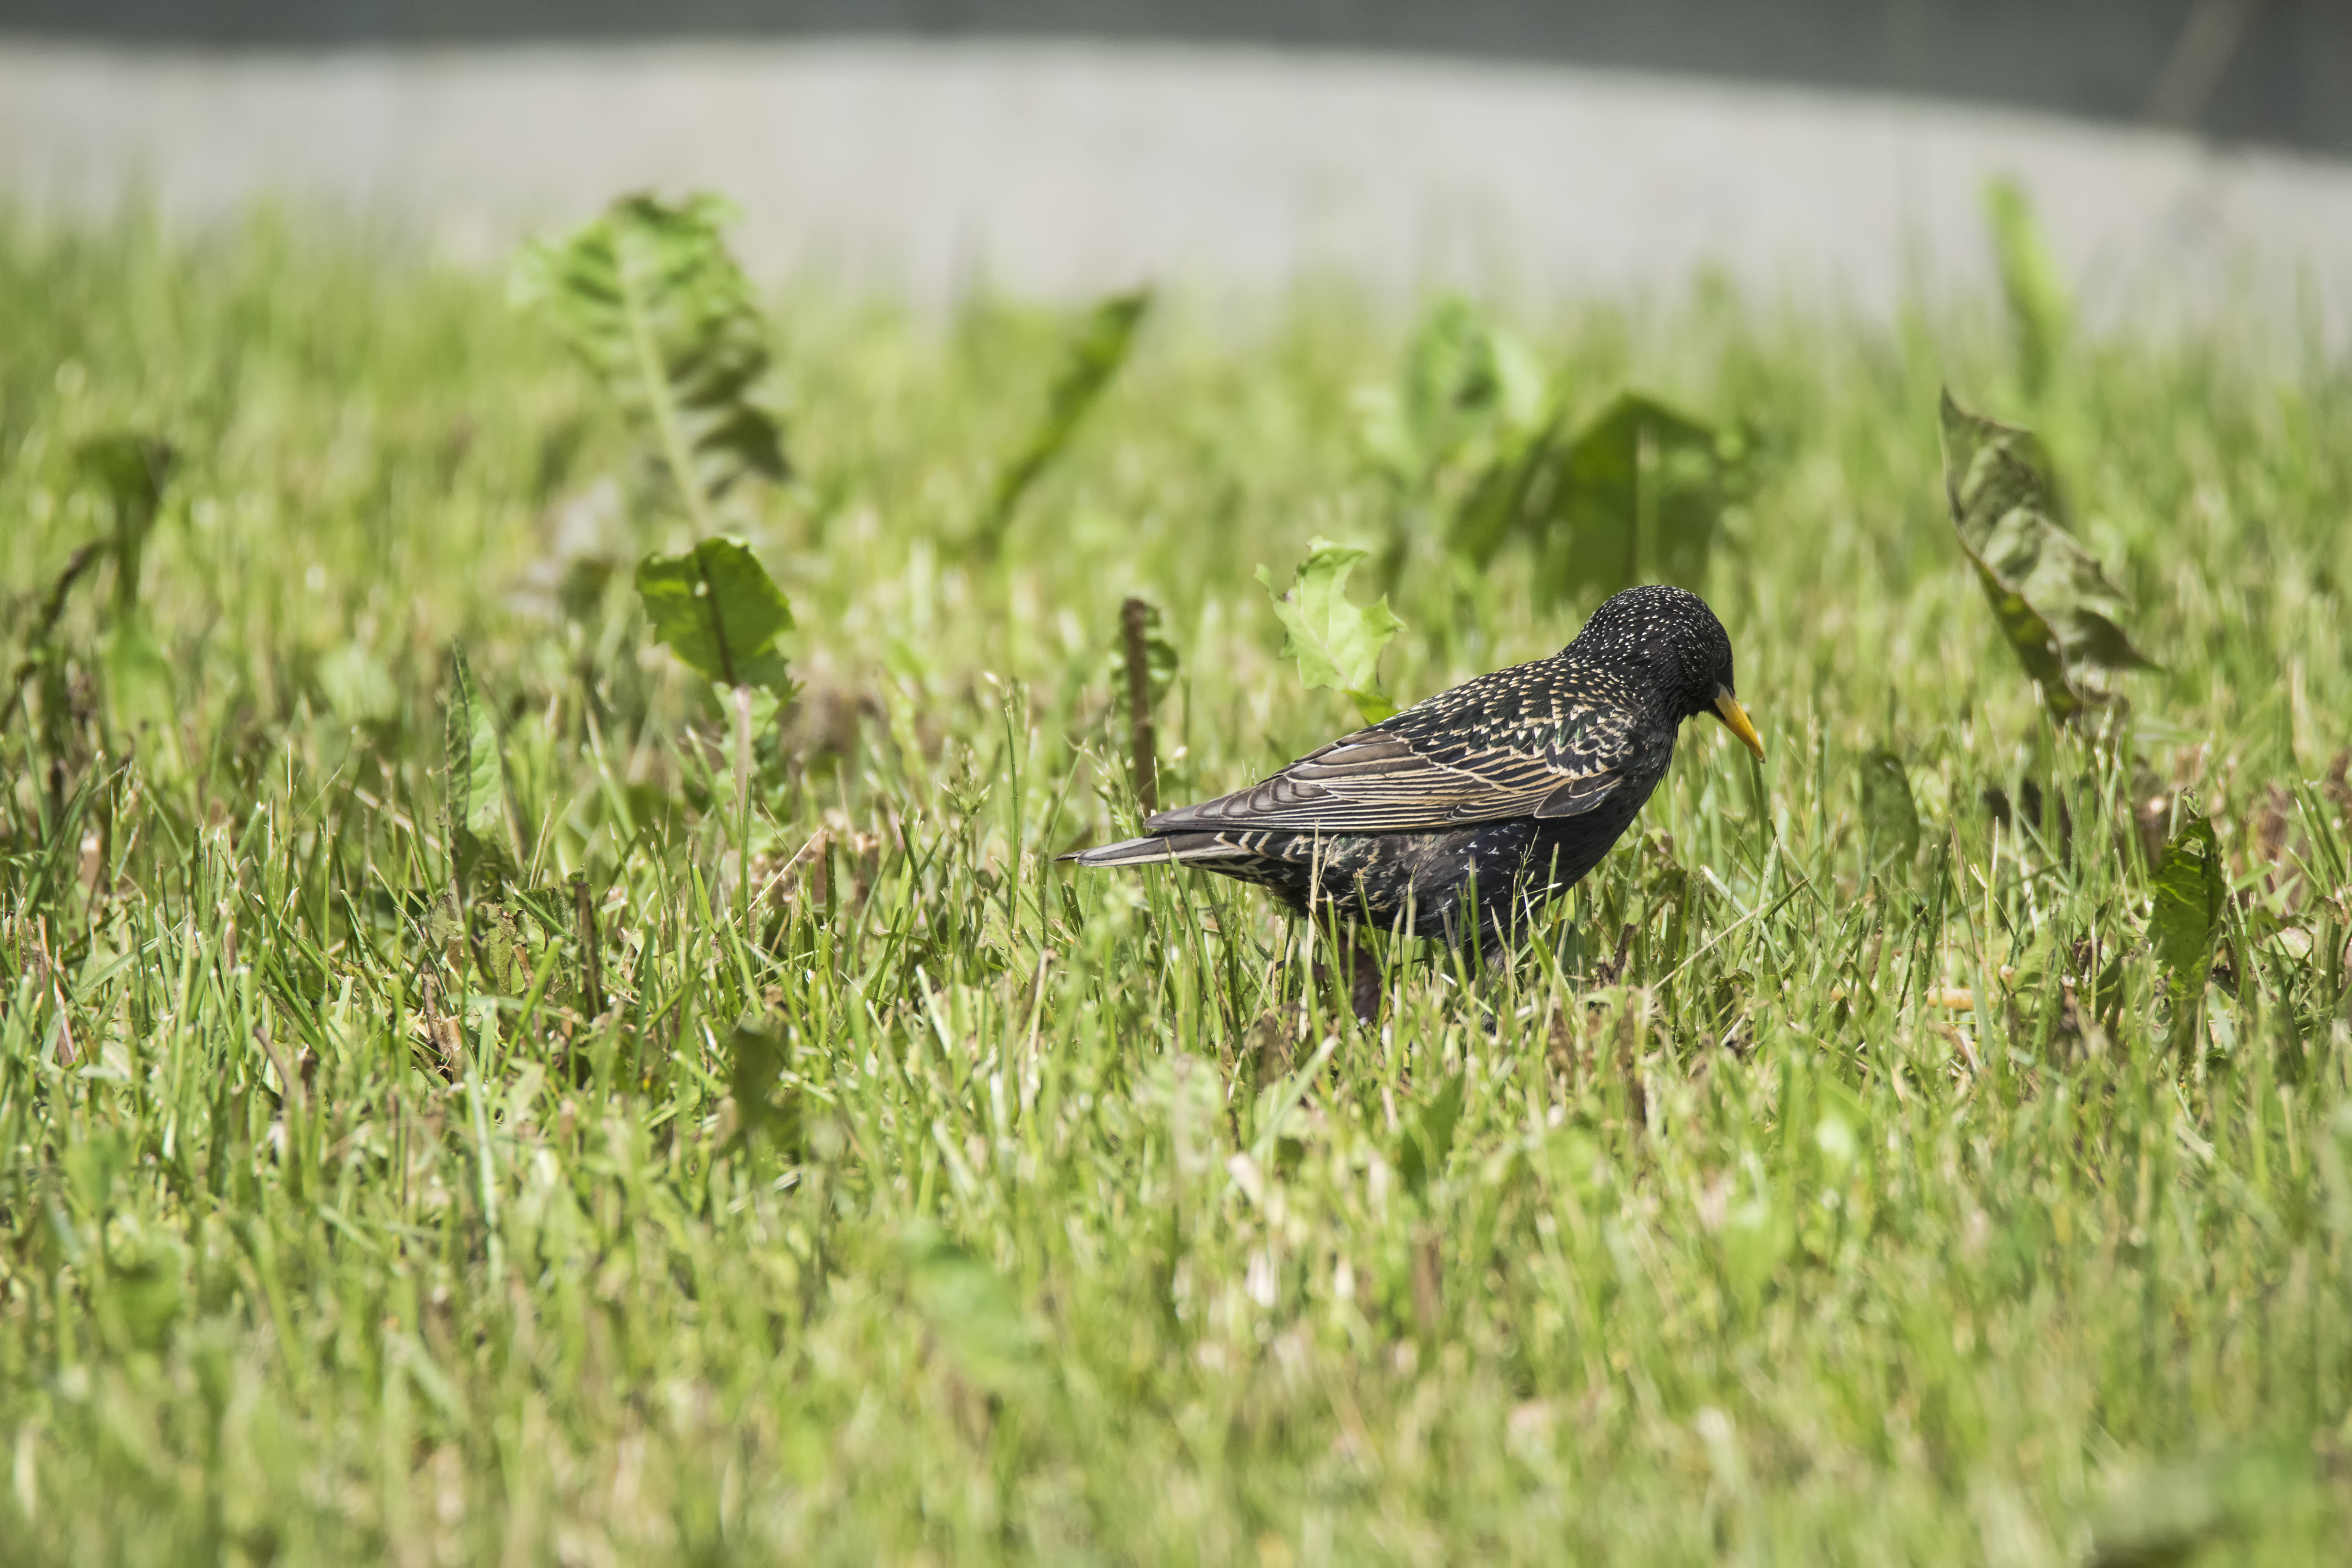
nature, grass, bird, lawn, prairie, wildlife, green, fauna, canada, vertebrate, european, quebec, starling, sherbrooke, oiseau, tourneau, sansonnet, grass family, perching bird